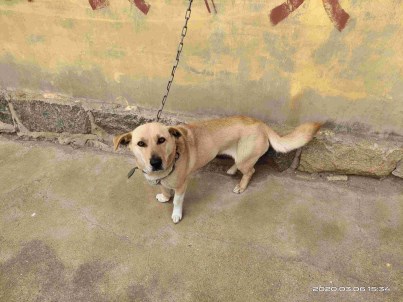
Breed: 3336-n000121-chinese_rural_dog